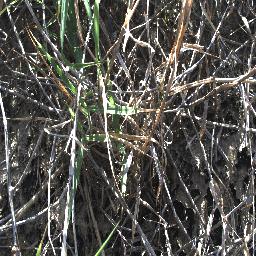
Label: negative